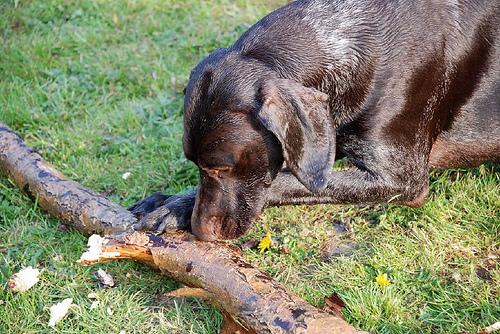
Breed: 211-n000059-German_short_haired_pointer